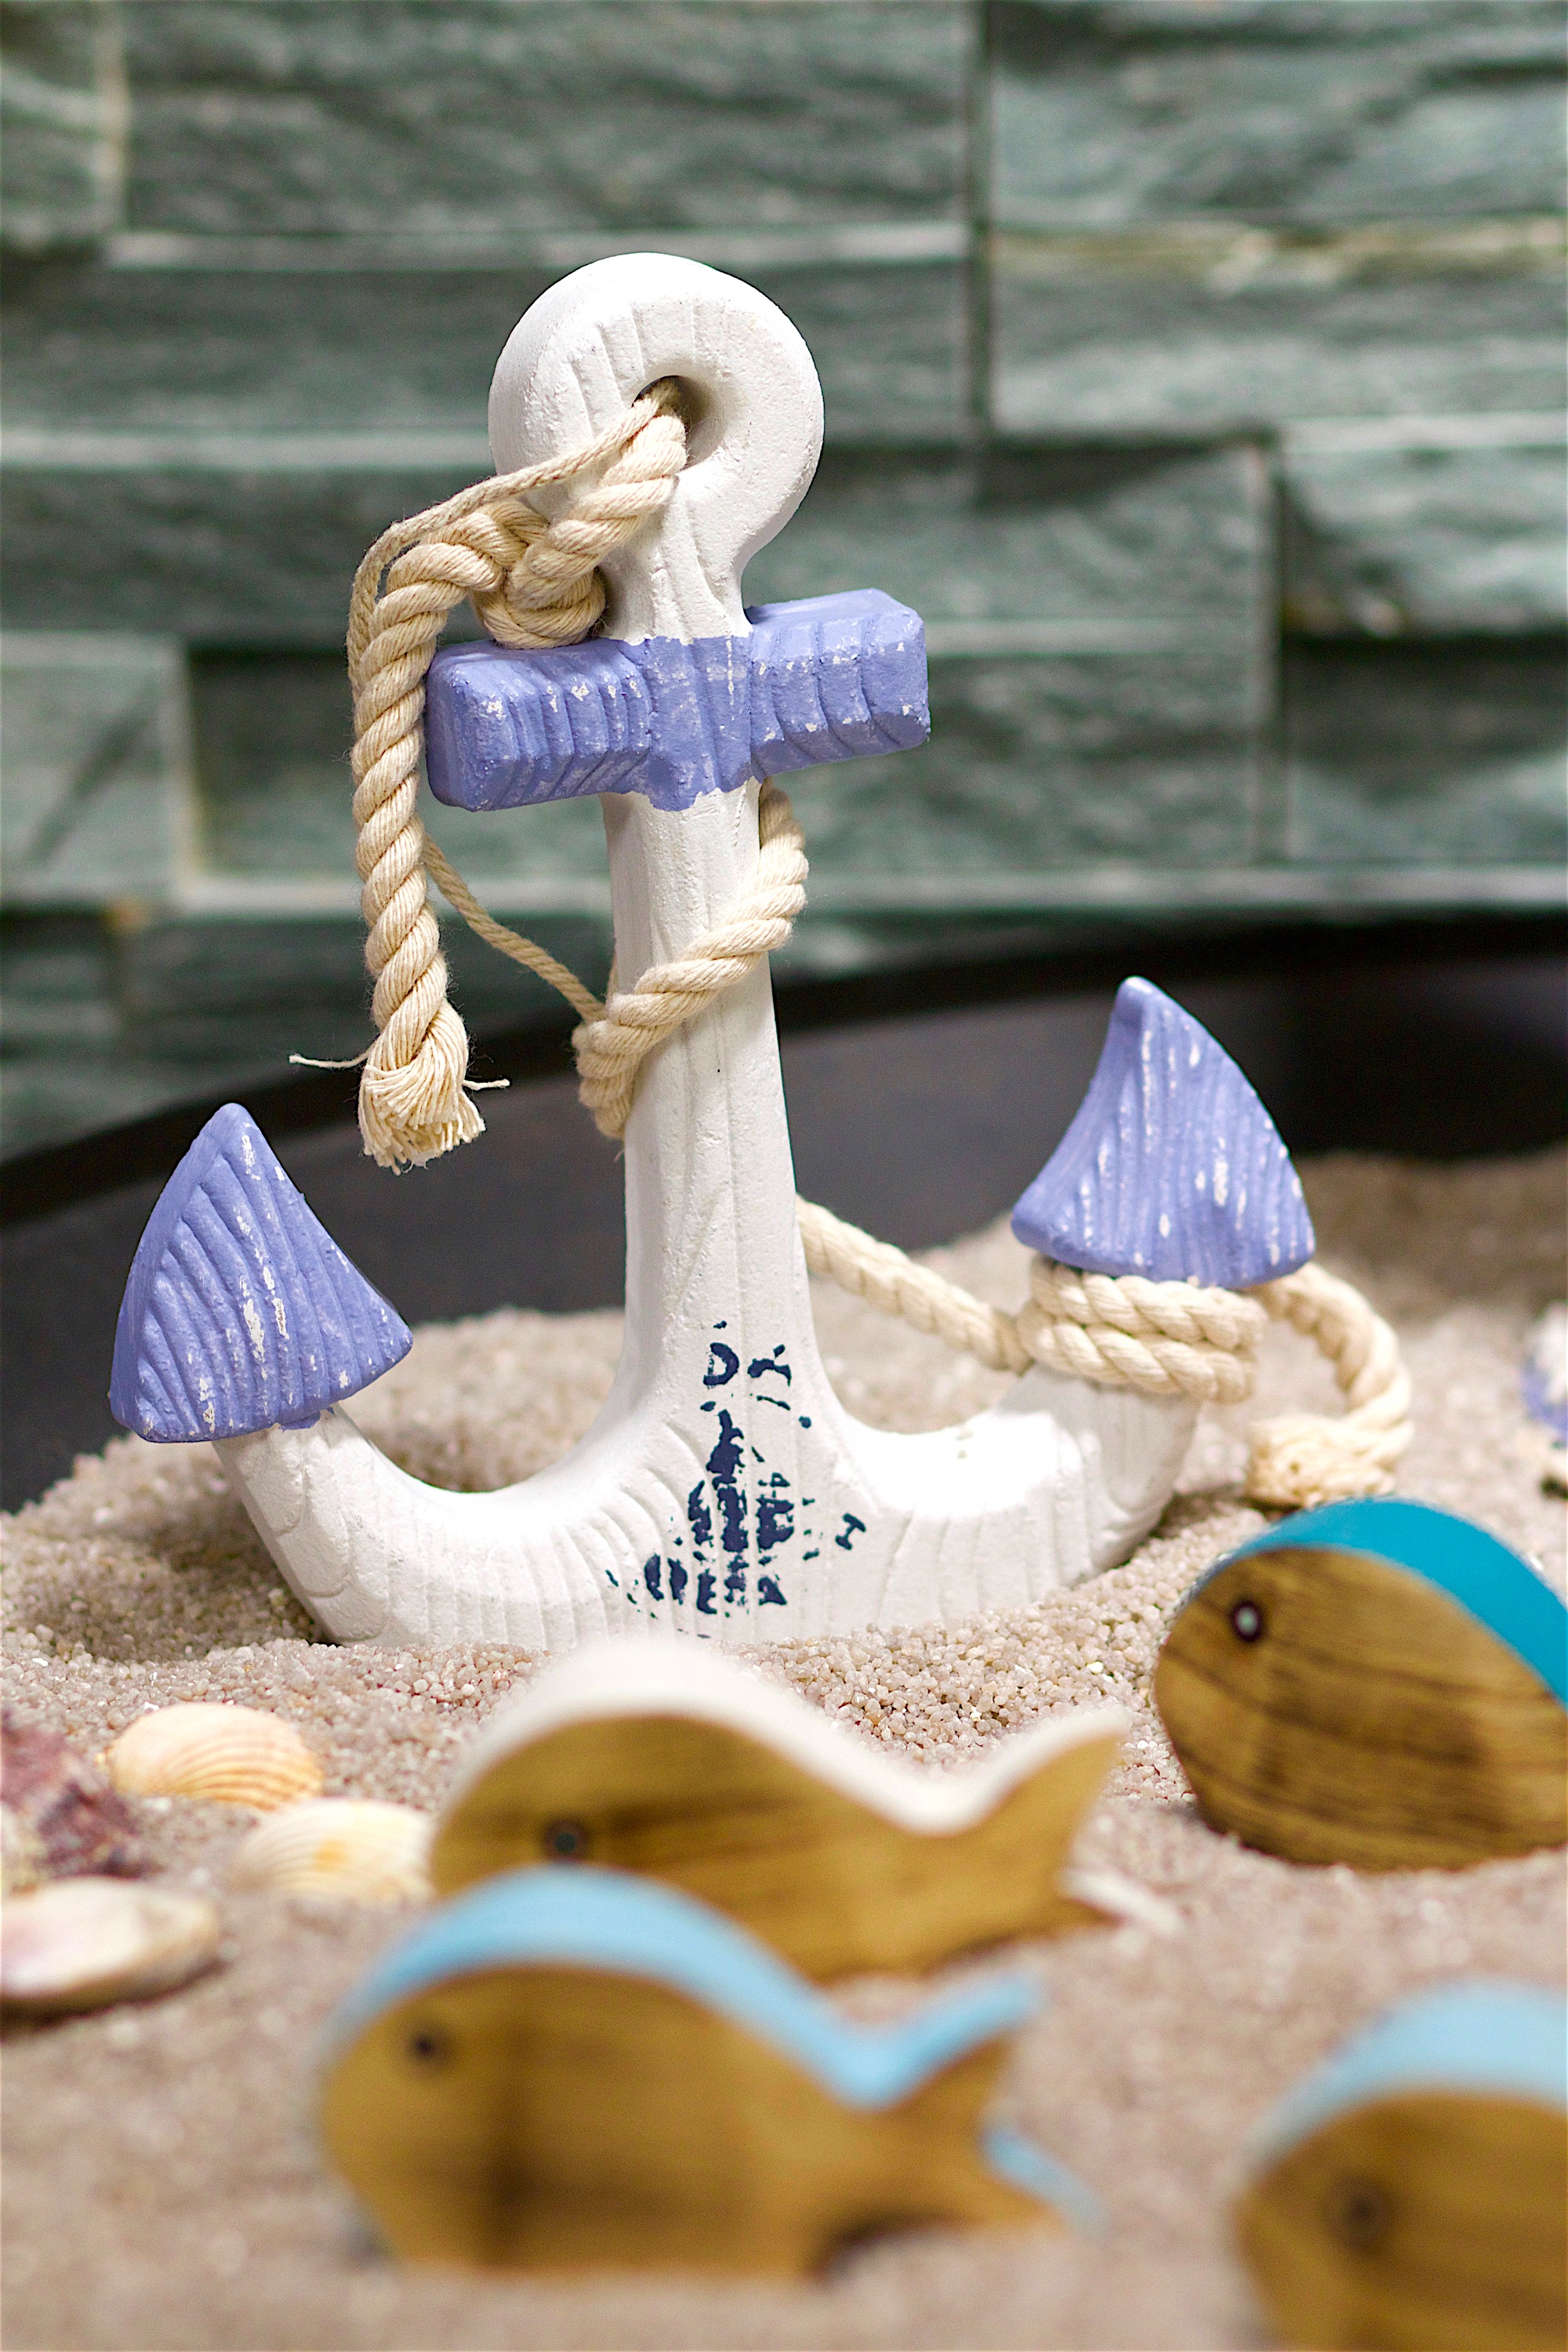
sand, rope, wood, spring, blue, fish, art, anchor